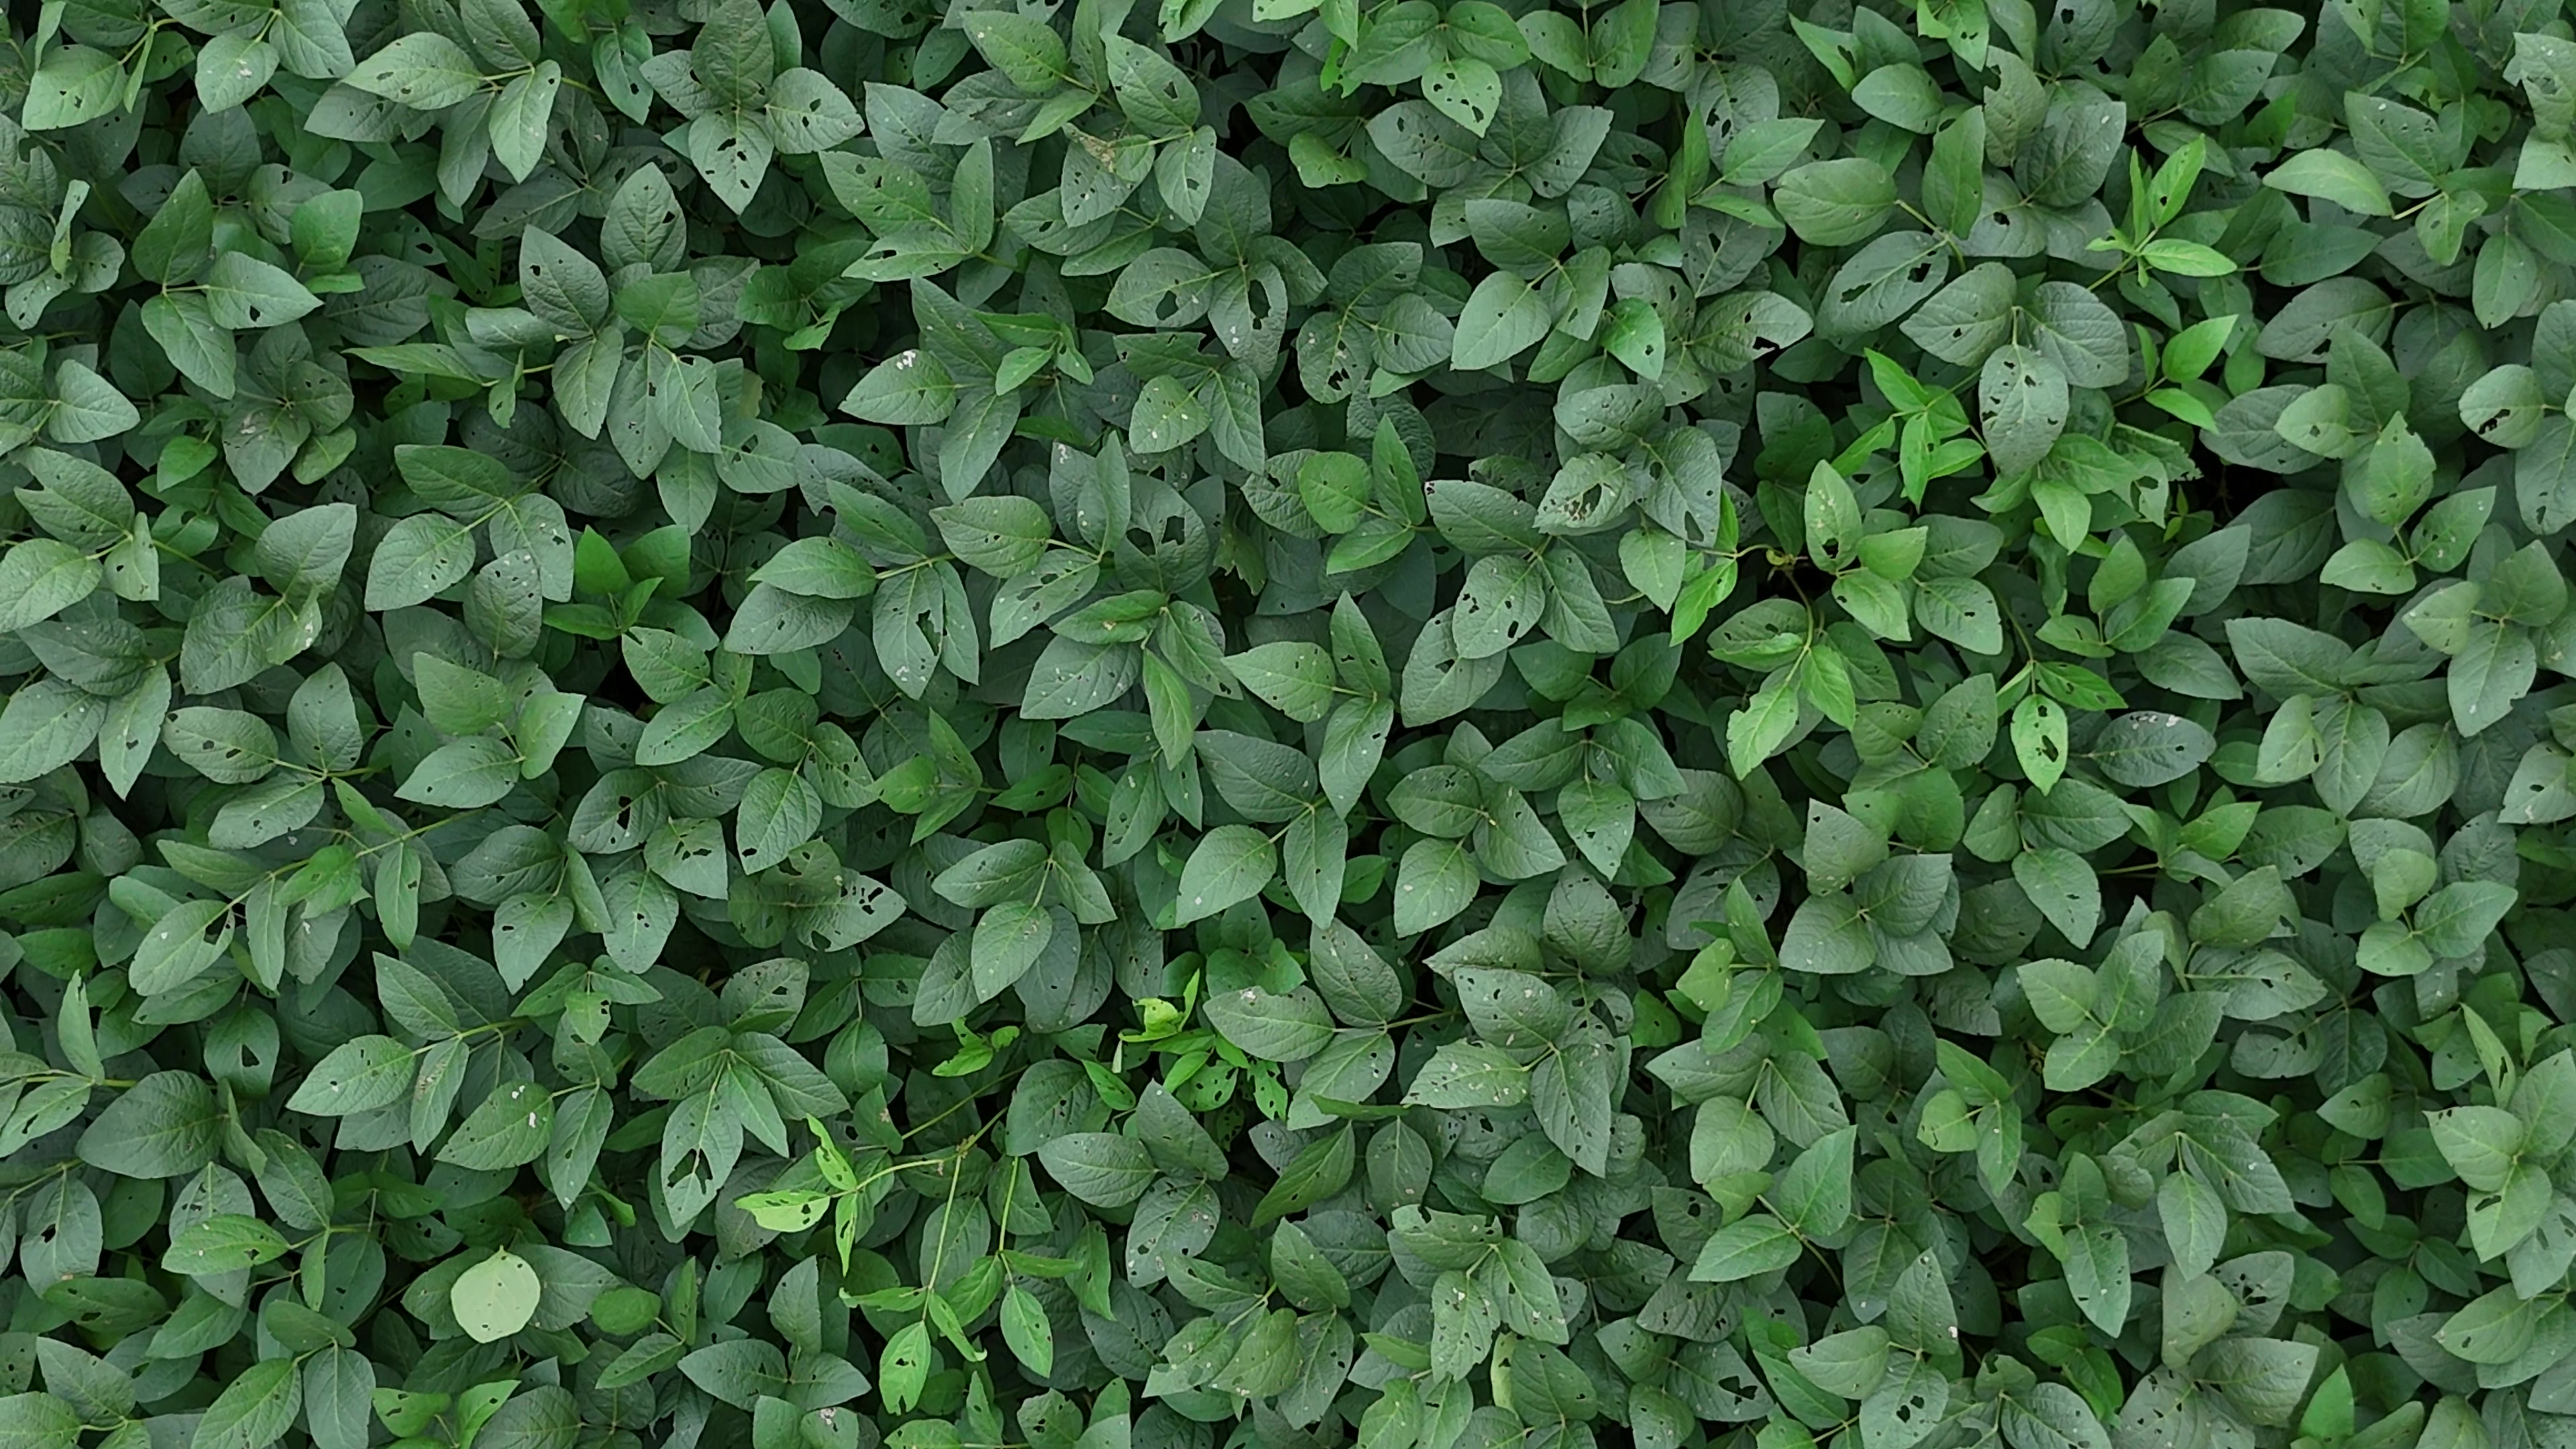
Label: Semilooper_Pest